Ōsaki, Kagoshima

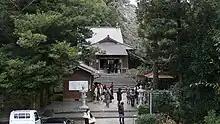
Teruhi Shrine

Ōsaki is located in the eastern part of the Ōsumi Peninsula in Kagoshima Prefecture. Part of the town area is an enclave surrounded by Shibushi City, and there is also an enclave of Shibushi City within the town area. The town faces Shibushi Bay.